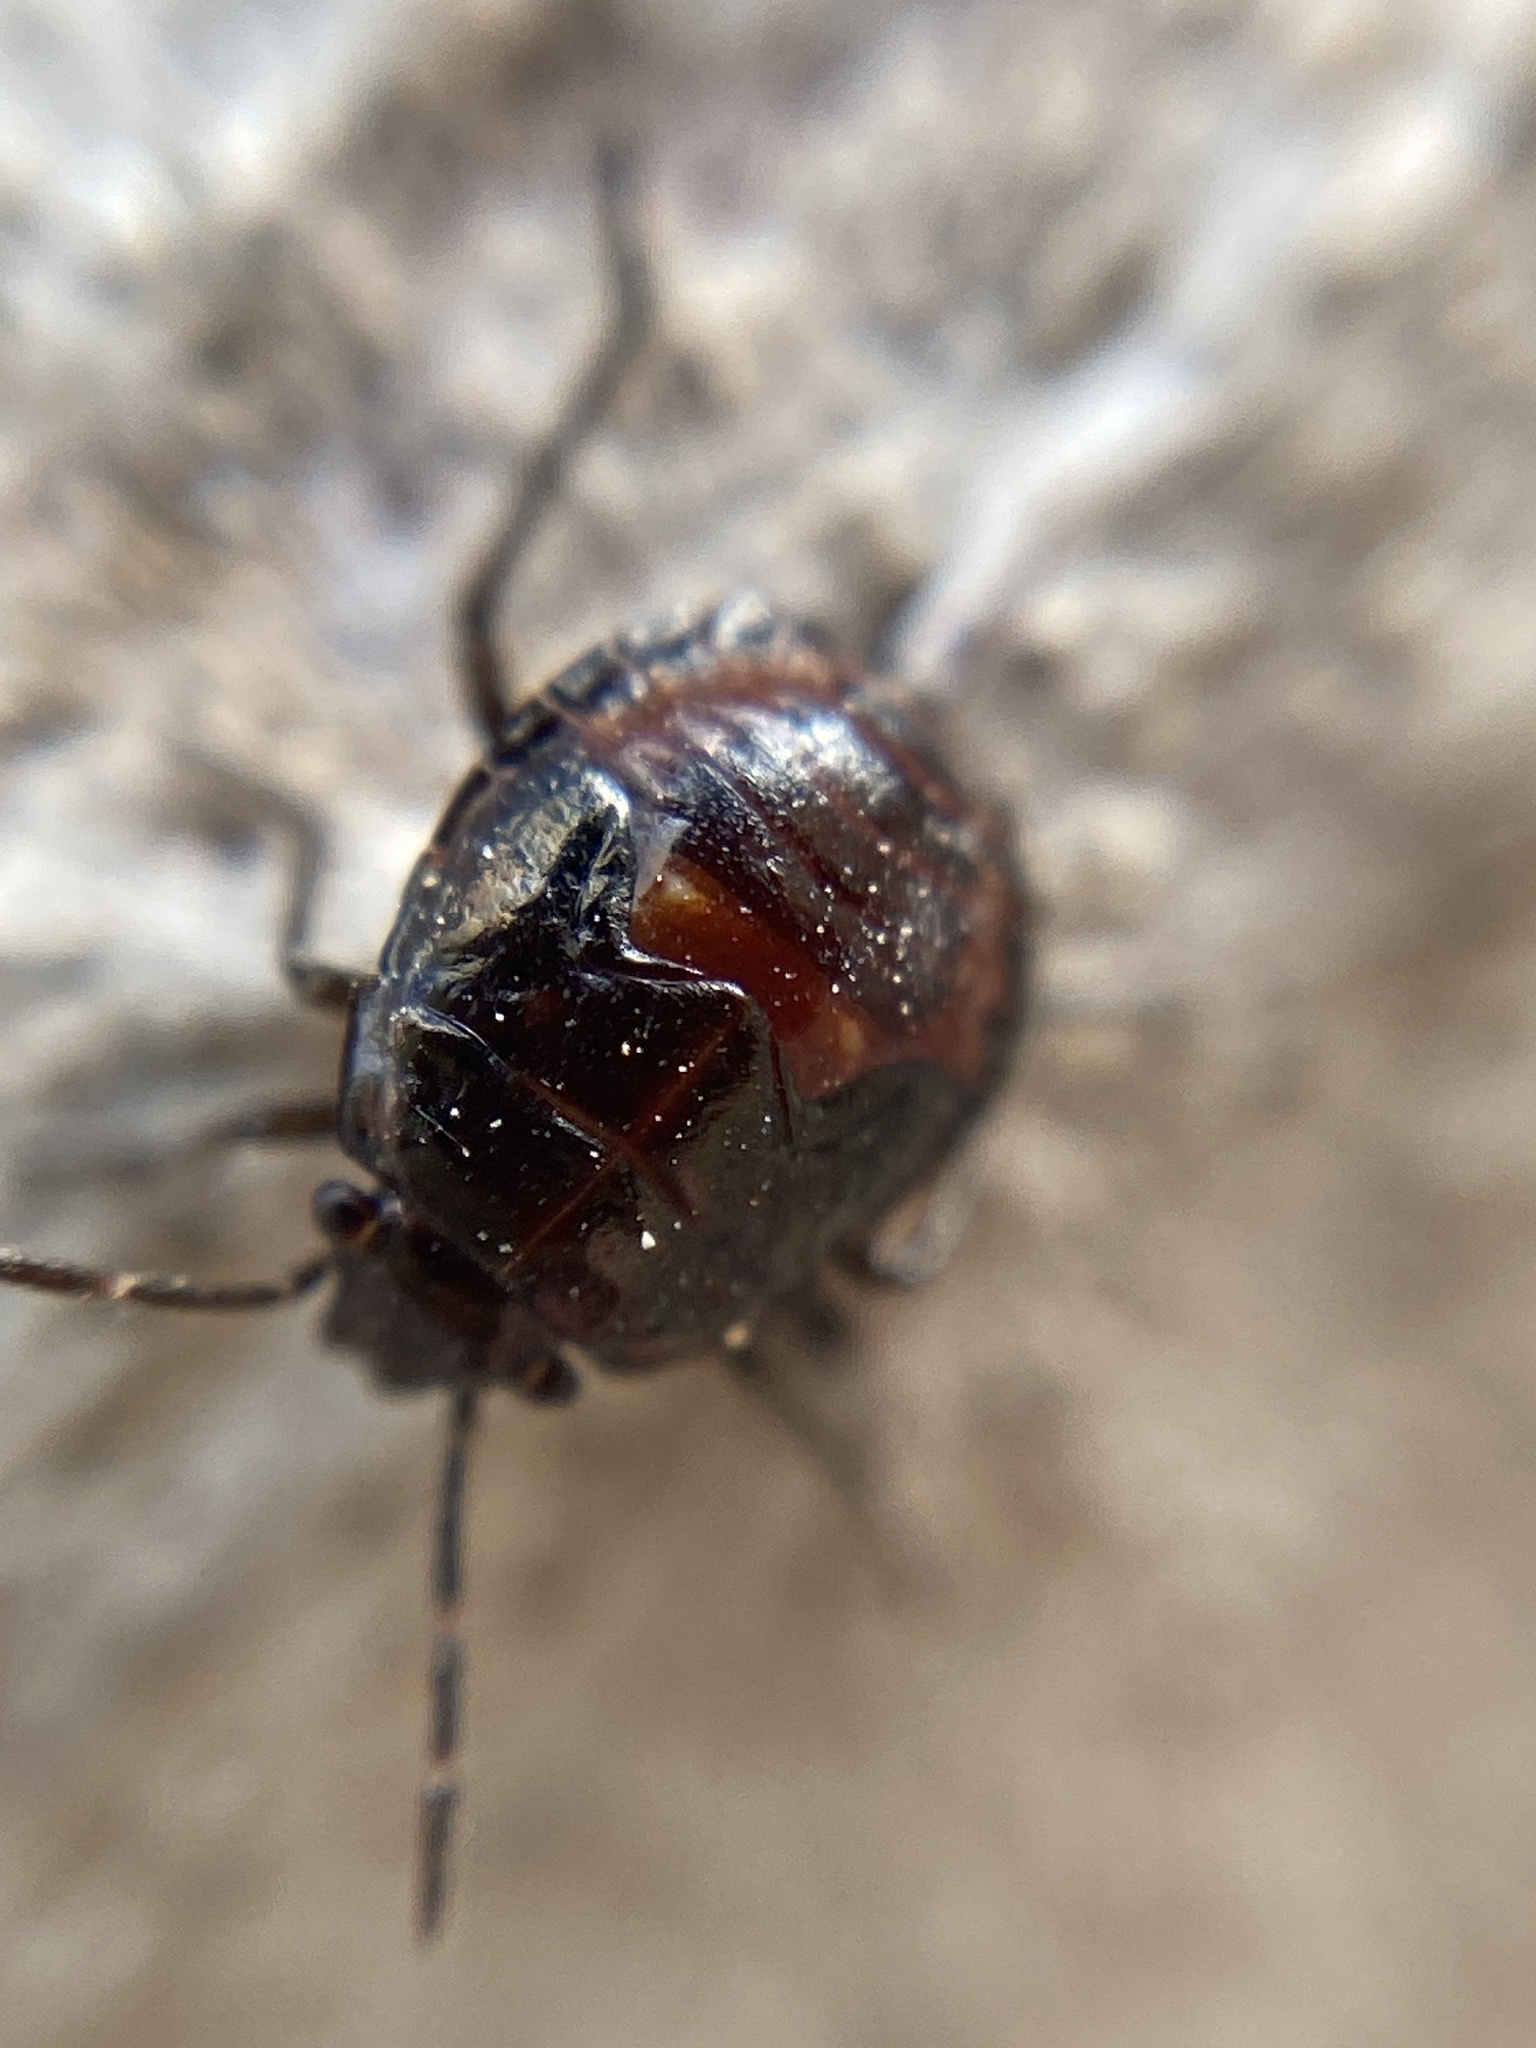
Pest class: stink_bug